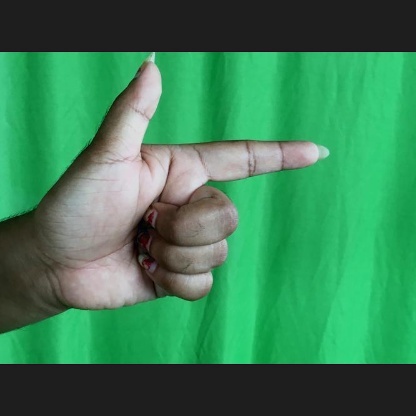
Mudra: Chandrakala